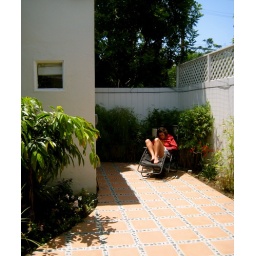
New patio; cat under chair